The Two Gentlemen of Verona

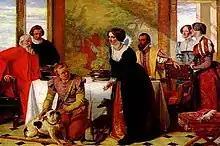
"Launce's substitute for Proteus's dog" by Augustus Egg (1849)

Another theory is provided by William C. Carroll in his 2004 edition for the Arden Shakespeare, Third Series. Carroll argues, like Schlueter, that Valentine is indeed giving Silvia to Proteus, but unlike Schlueter, Carroll detects no sense of farce. Instead, he sees the action as a perfectly logical one in terms of the notions of friendship which were prevalent at the time: